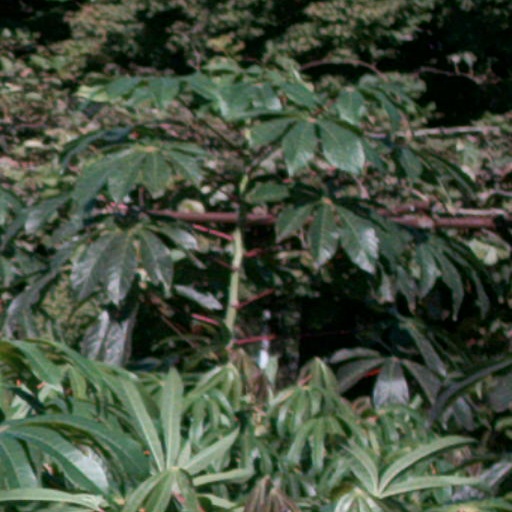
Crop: cassava